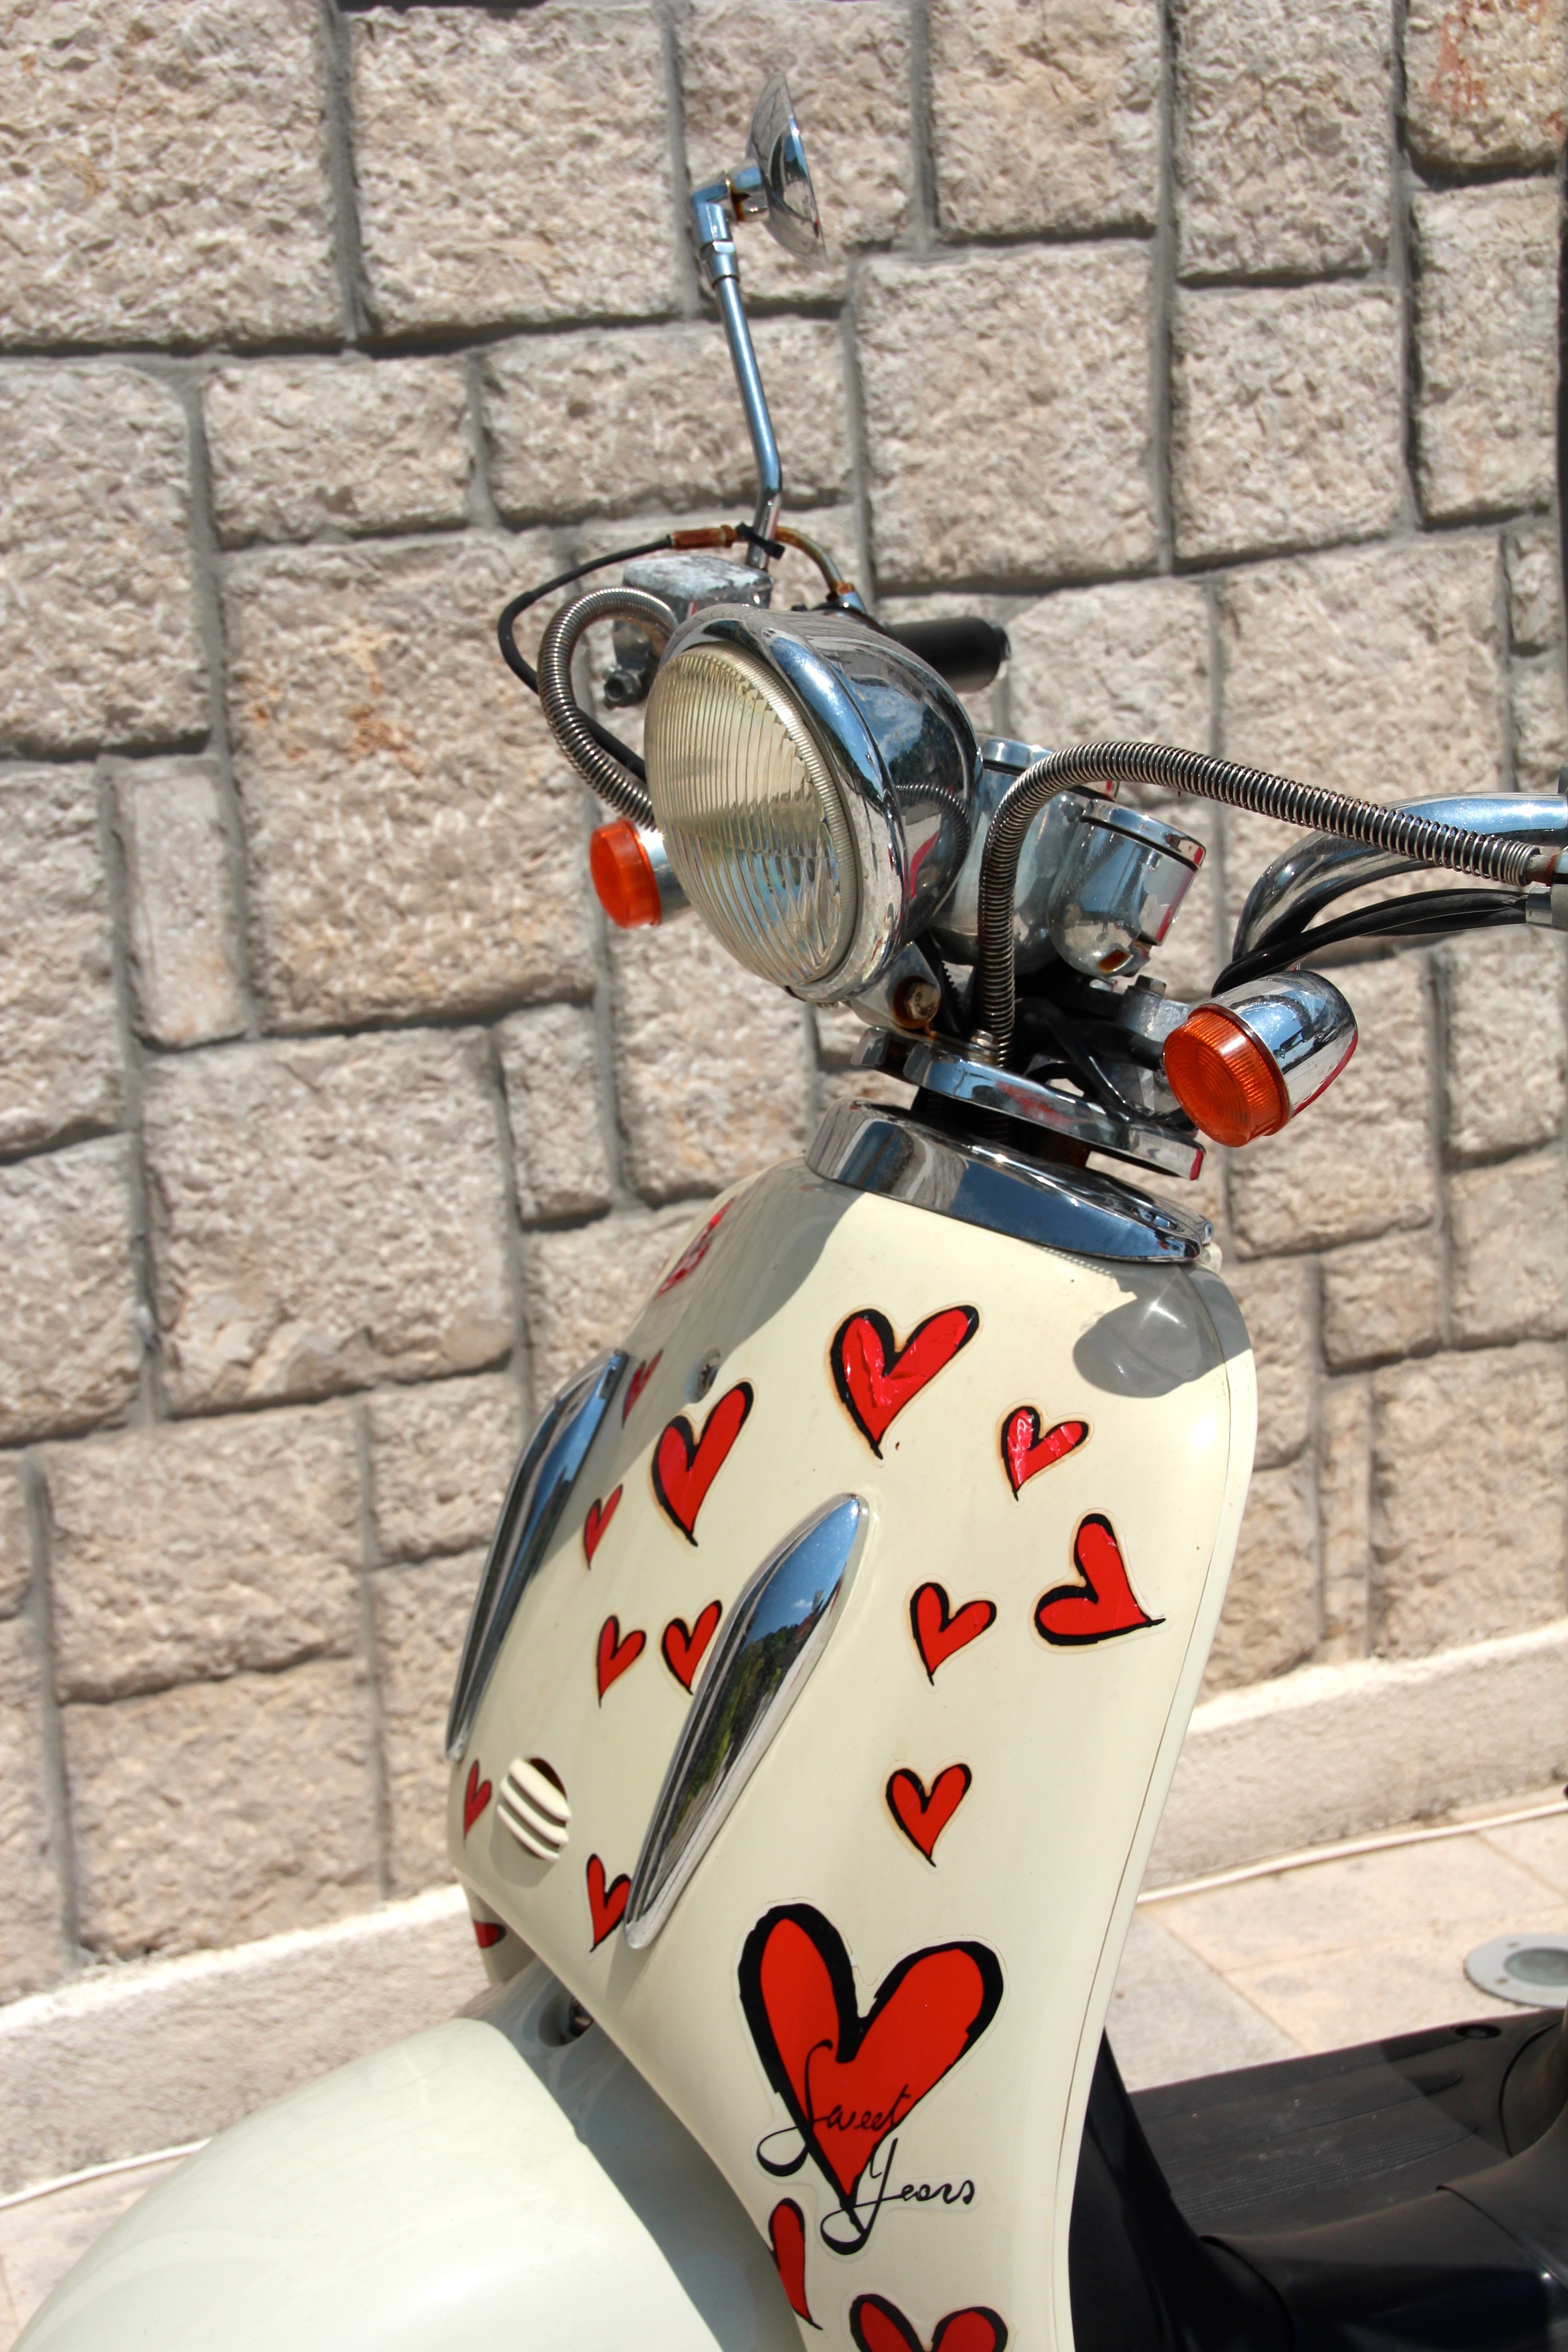
vehicle, motorcycle, motor scooter, scooter, motor, vespa, roller, wespa